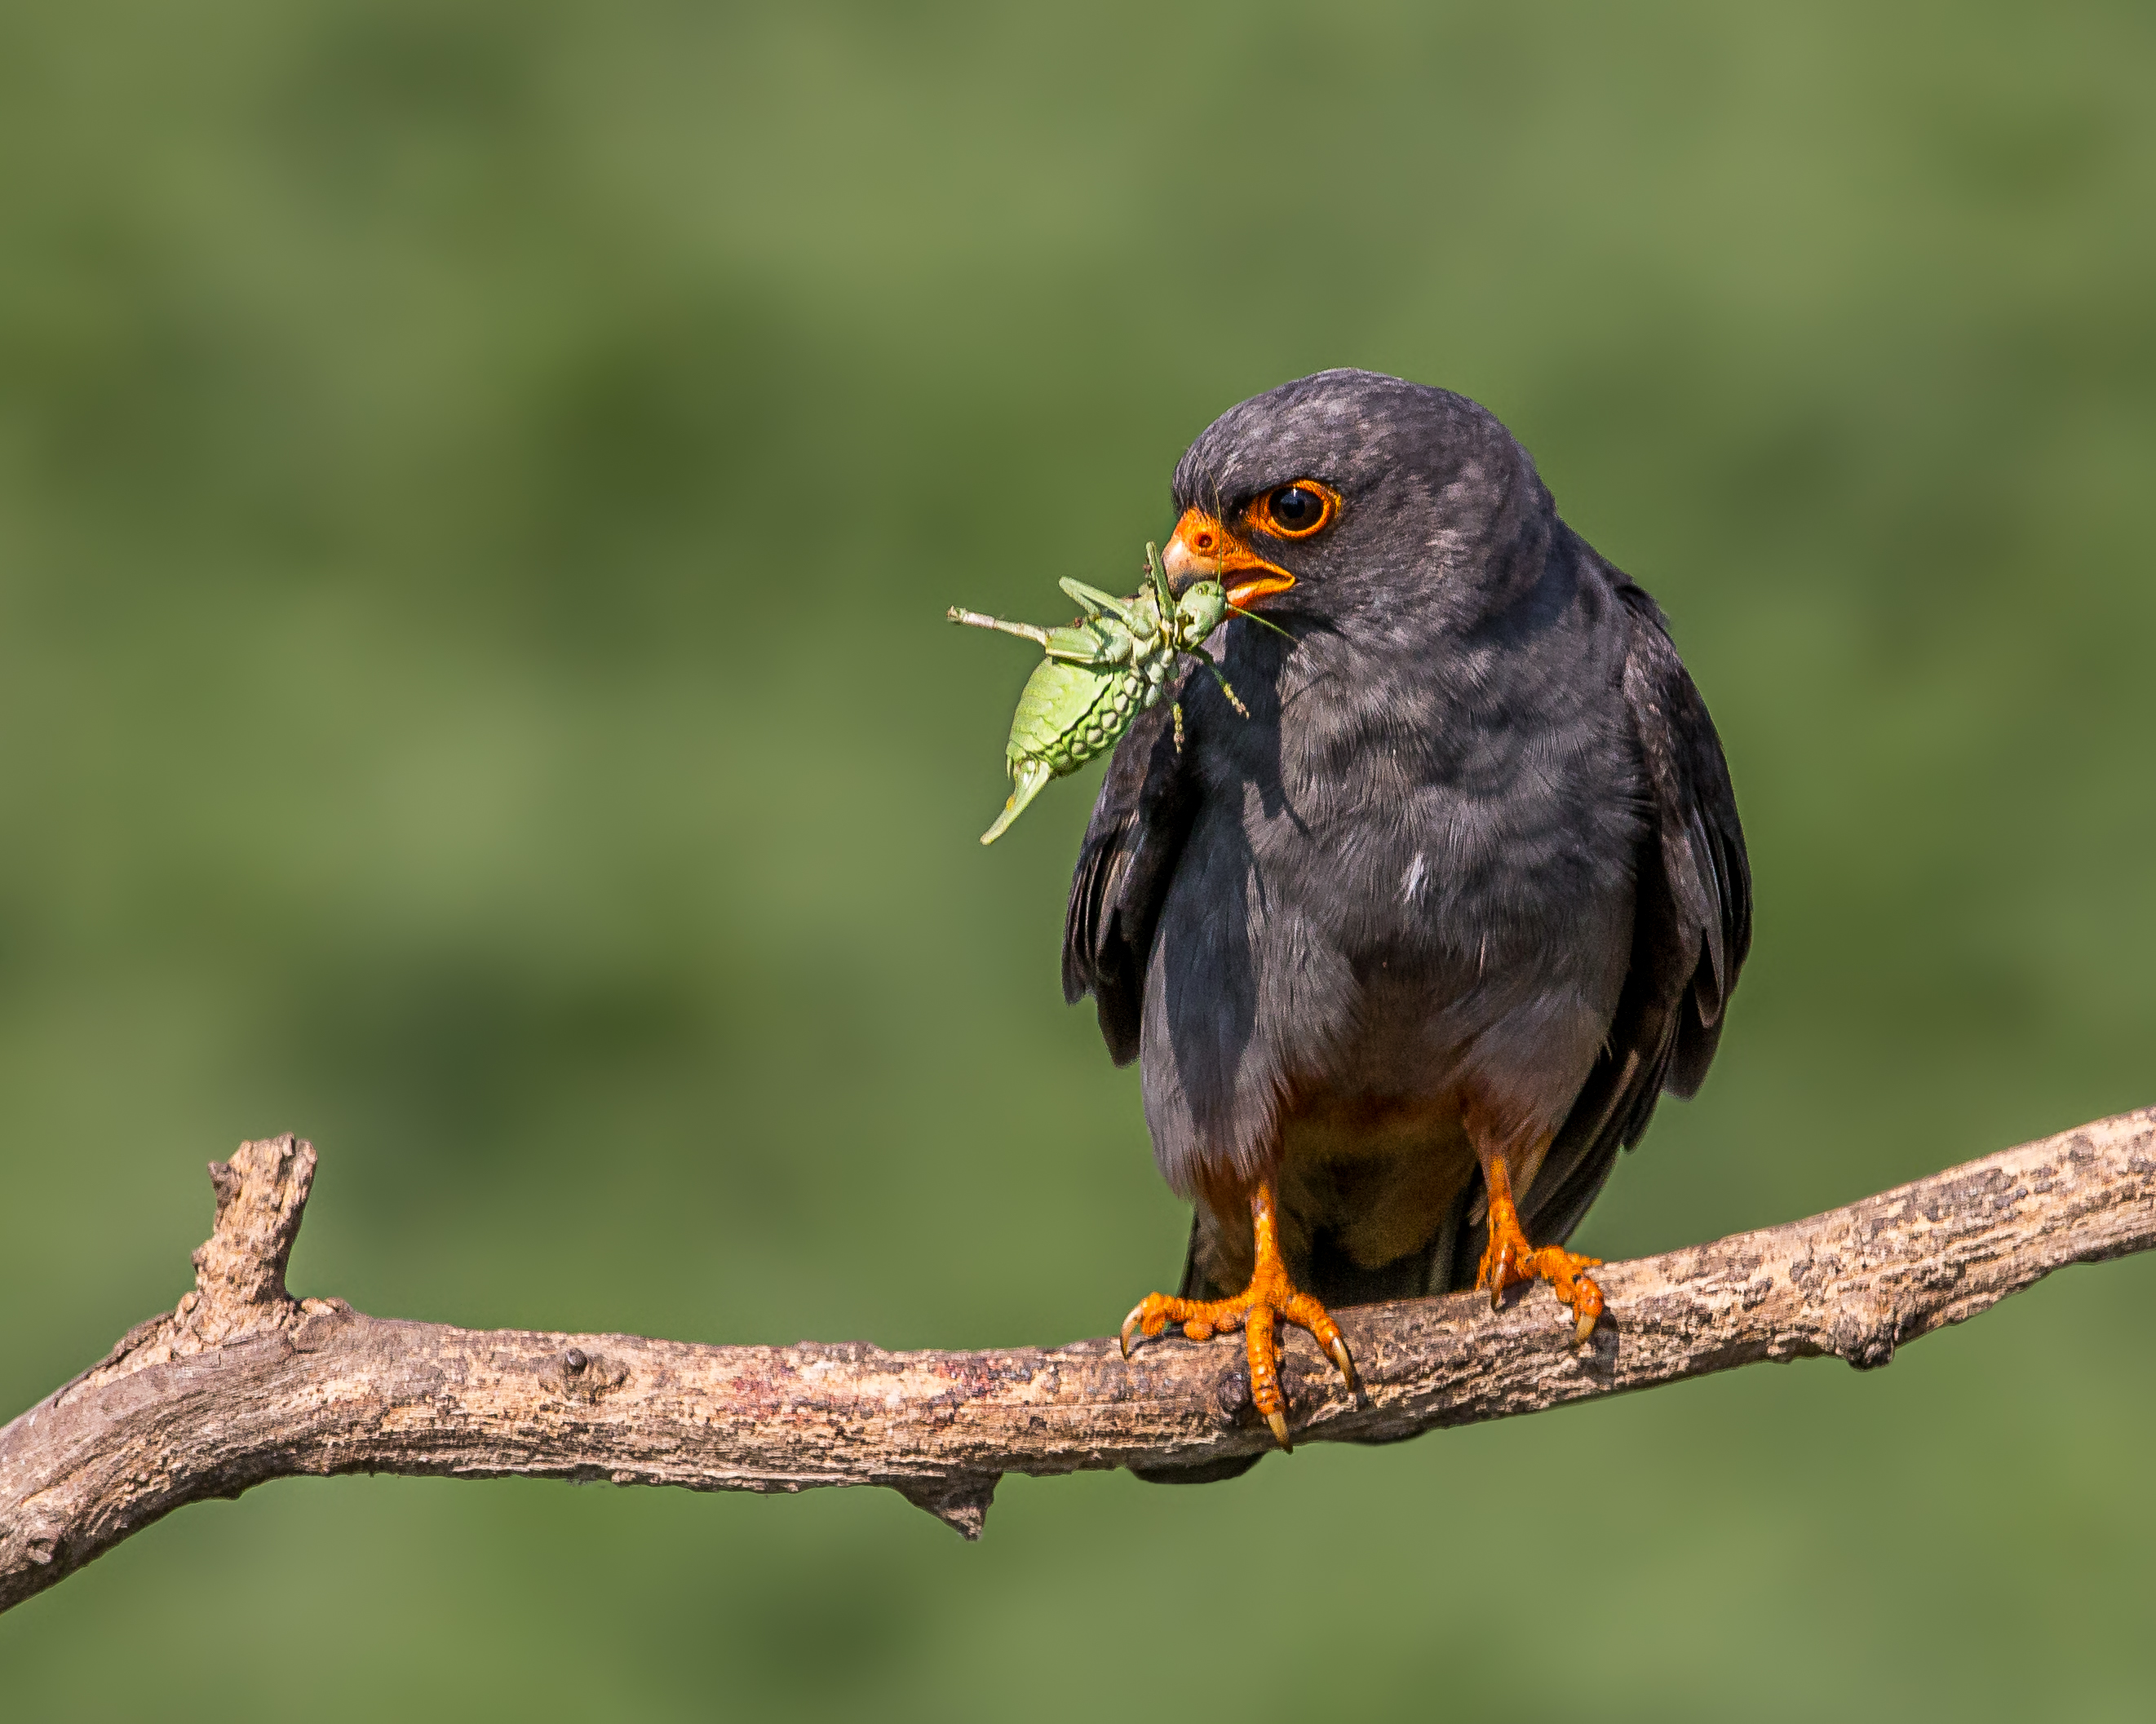
nature, branch, bird, male, wildlife, beak, robin, fauna, vertebrate, hungary, finch, blackbird, falcon, grasshopper, andymorffew, morffew, redfootedfalcon, birdofprey, old world flycatcher, perching bird, acridotheres, common myna